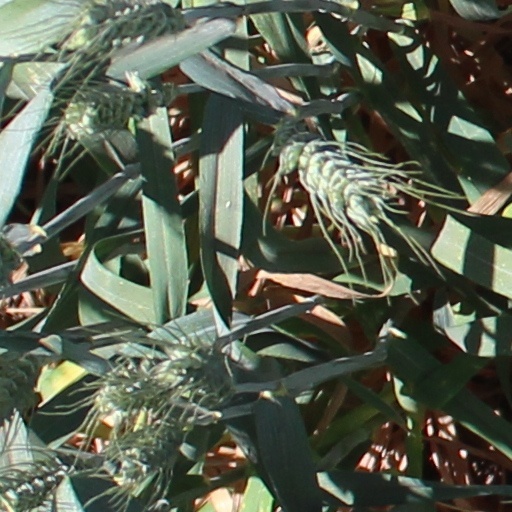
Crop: wheat